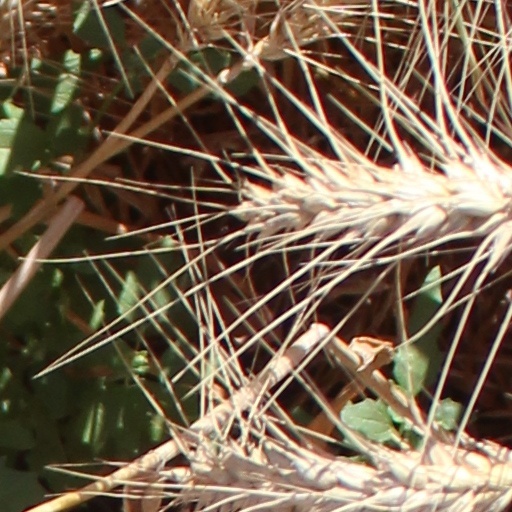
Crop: wheat